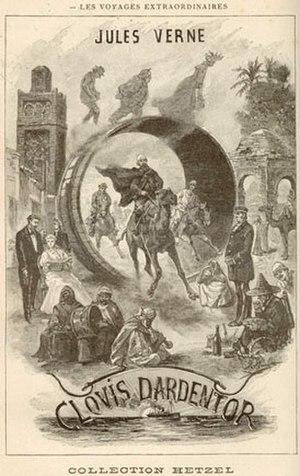
Clovis Dardentor est un roman humoristique de Jules Verne, paru en 1896.